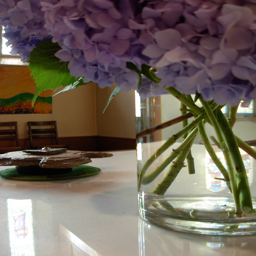
Violet flowers in a clear vase are on a table.
Beautiful purple lavender flowers in water on a desk.
A candle and a vase of hydrangeas sitting on a counter.
small purple flowers in a clear vase on top of a white table
A clear vase full of purple flowers sitting on a table.